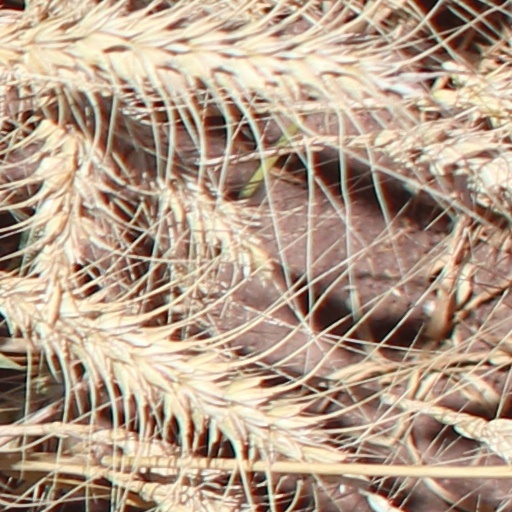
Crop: wheat